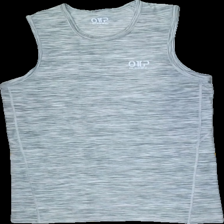
View: front
Type: Top
Category: Men
Brand: Not in the list
Brand text on label: OTP
Colors: Grey
Material: 100% polyester
Cut: C-collar, Tight
Size: L
Price range: 100-150
Recommended usage: Reuse